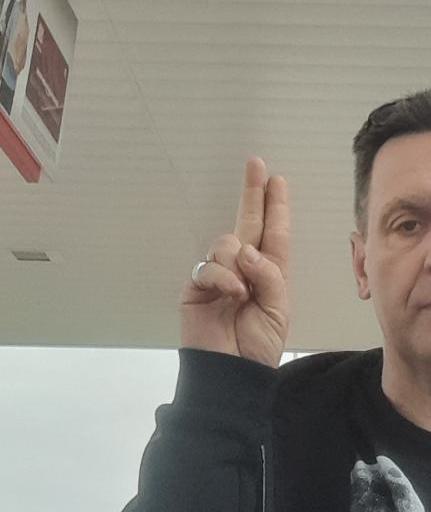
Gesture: two_up